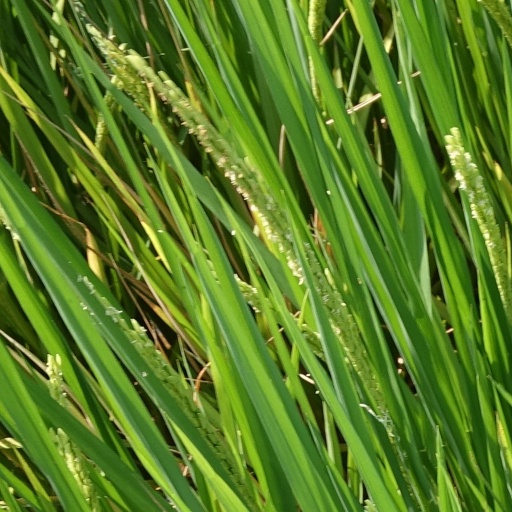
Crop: rice